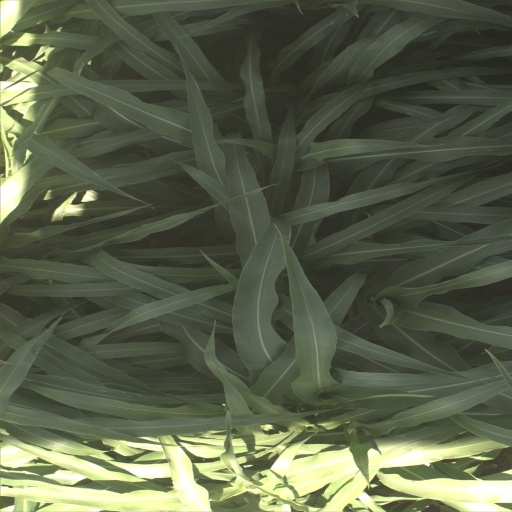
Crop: sorghum